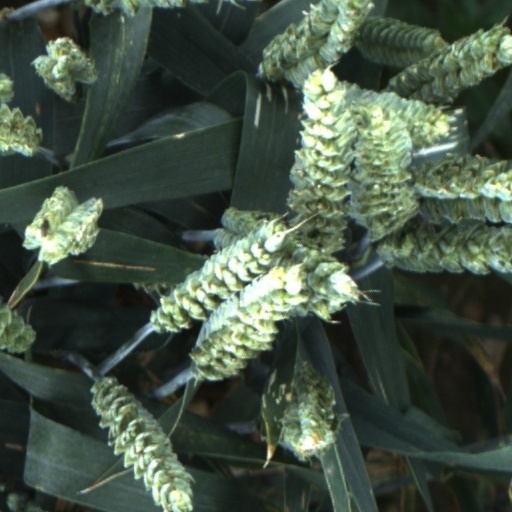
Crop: wheat